Answer in natural language. Is maple baseball bat with black grip (marked A) in front of Window (marked B)? Choose between the following options: no or yes
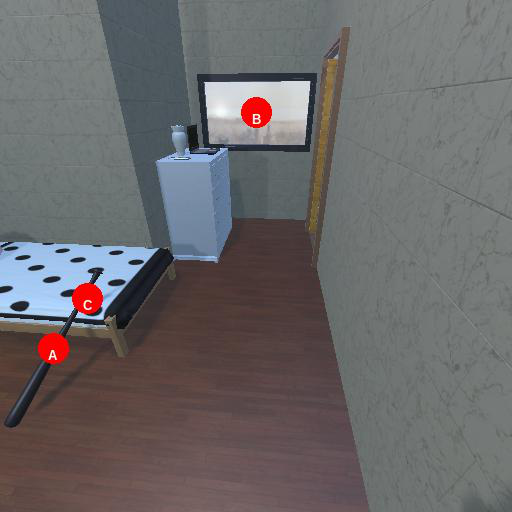
<answer>yes</answer>